Ramat Beit HaKerem

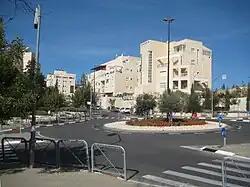
Ramat Beit Hakerem

Ramat Beit HaKerem ("lit." Beit HaKerem Heights) is a Jewish neighborhood in Jerusalem. It was established in 1991 on a hill between Beit HaKerem to the north, the Givat Ram campus of the Hebrew University to the east, and Bayit VeGan to the southwest.